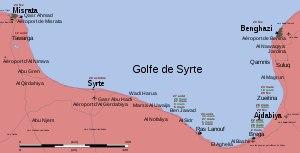
L'opération Harmattan est la contribution française à l'intervention militaire de 2011 en Libye dans le cadre de la guerre civile libyenne. Elle a commencé le 19 mars 2011 et s'est terminée le 31 octobre 2011.
La première guerre civile libyenne, ou révolution libyenne, est un conflit armé issu d'un mouvement de contestation populaire, assorti de revendications sociales et politiques, qui s'est déroulé entre le 15 février 2011 et le 23 octobre 2011 en Libye. Il s'inscrit dans un contexte de protestations dans les pays arabes et est à l'origine de l'intervention militaire internationale de 2011 en Libye.